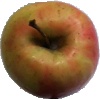
Label: apple_pink_lady